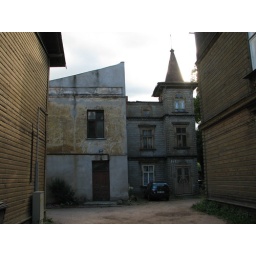
Beautiful houses with towers and winter gardens, with a lot of wood decorations. Kastani tn. in Tartu